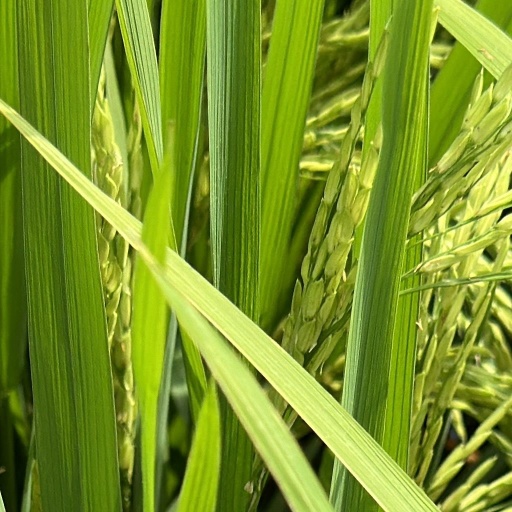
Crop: rice